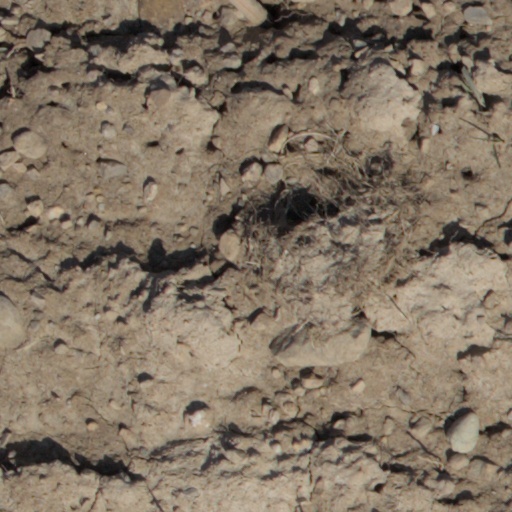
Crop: wheat